Soloneshnoye

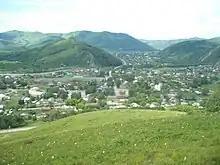
View of Soloneshnoye in the valley of the Anuy river

Soloneshnoye is a rural locality (a selo) and the administrative center of Soloneshensky District of Altai Krai, Russia. Population: